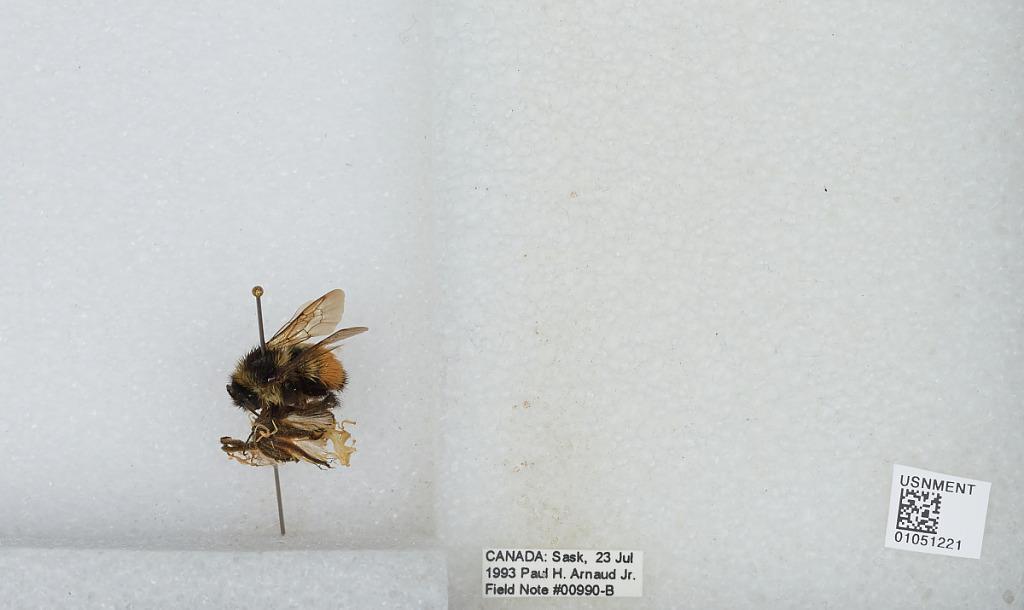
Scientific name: Bombus sp.
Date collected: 1993-7-23
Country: Canada
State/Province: Saskatchewan